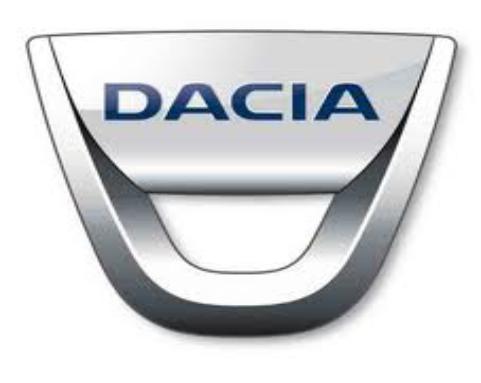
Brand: Dacia
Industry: Transportation